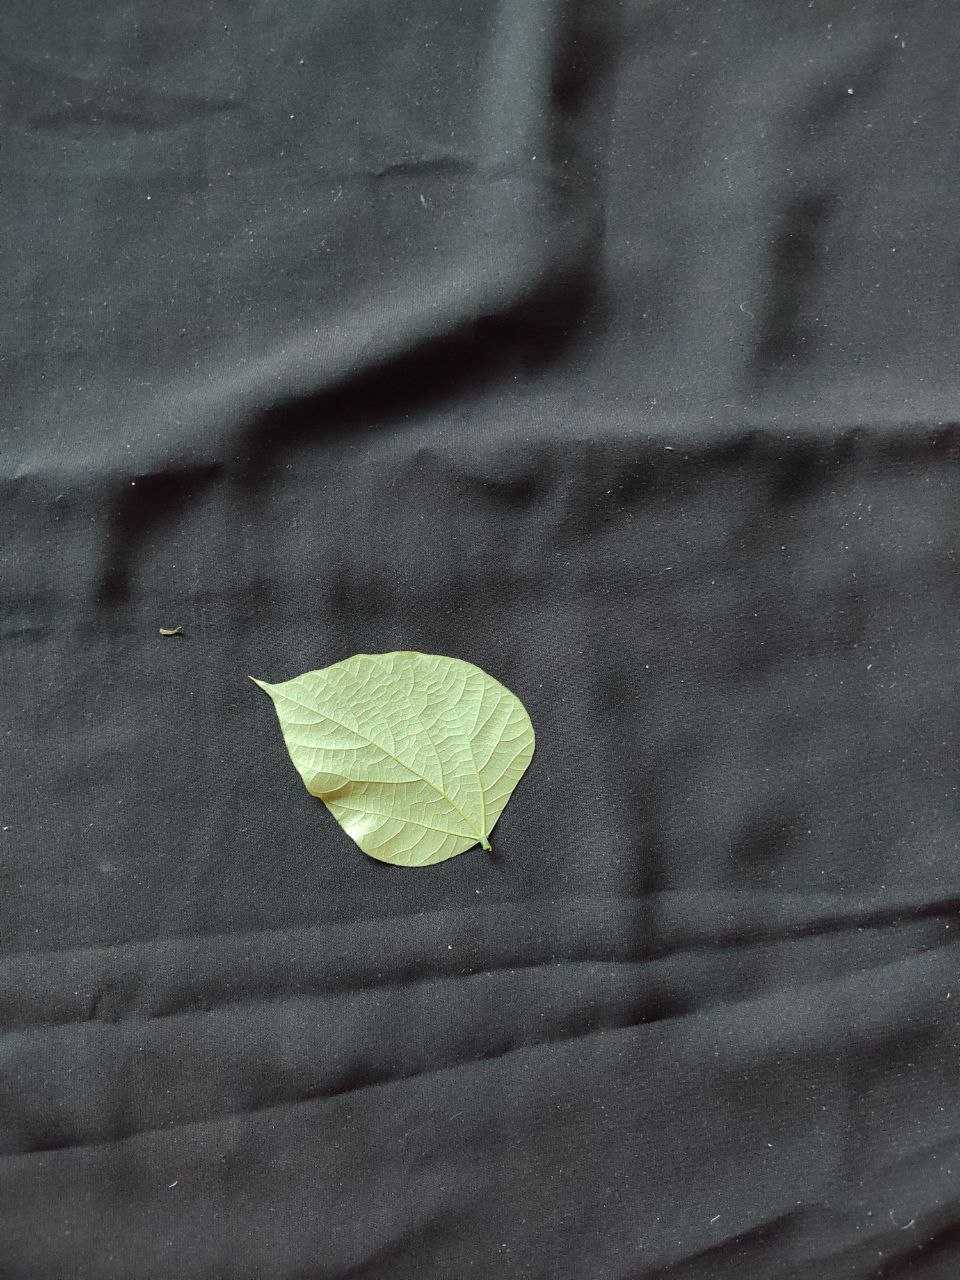
Crop: bean
Leaf condition: Fresh Leaf